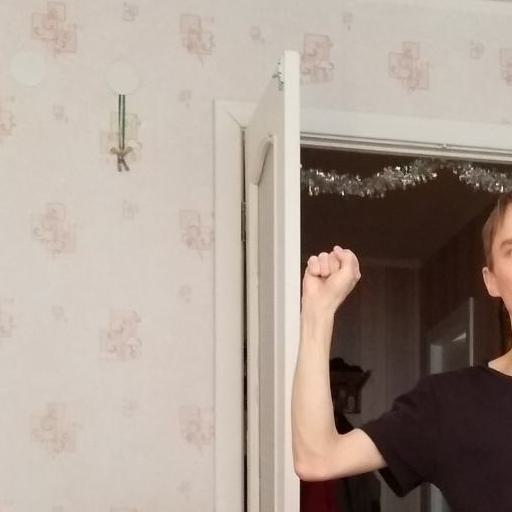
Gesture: fist